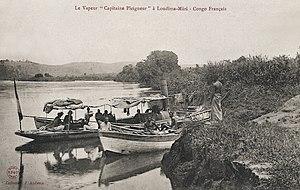
Le vapeur Capitaine Pleigneur à Loudima-Mari. Collection J. Audema. Phot. A.B. &amp
Loudima est une ville et un district de la République du Congo, chef-lieu du district du même nom, située dans le département de la Bouenza. Loudima compte près de 18 000 habitants. L'agriculture est la principale activité économique de la ville.